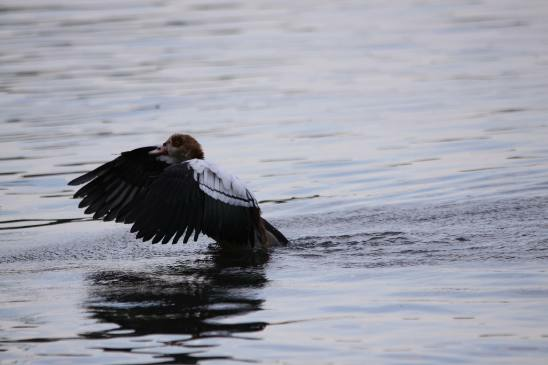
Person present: No